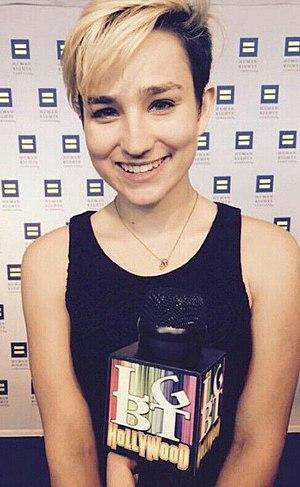
bex